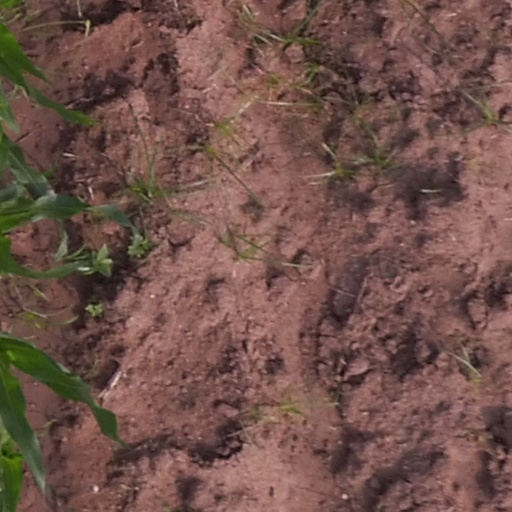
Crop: maize; corn